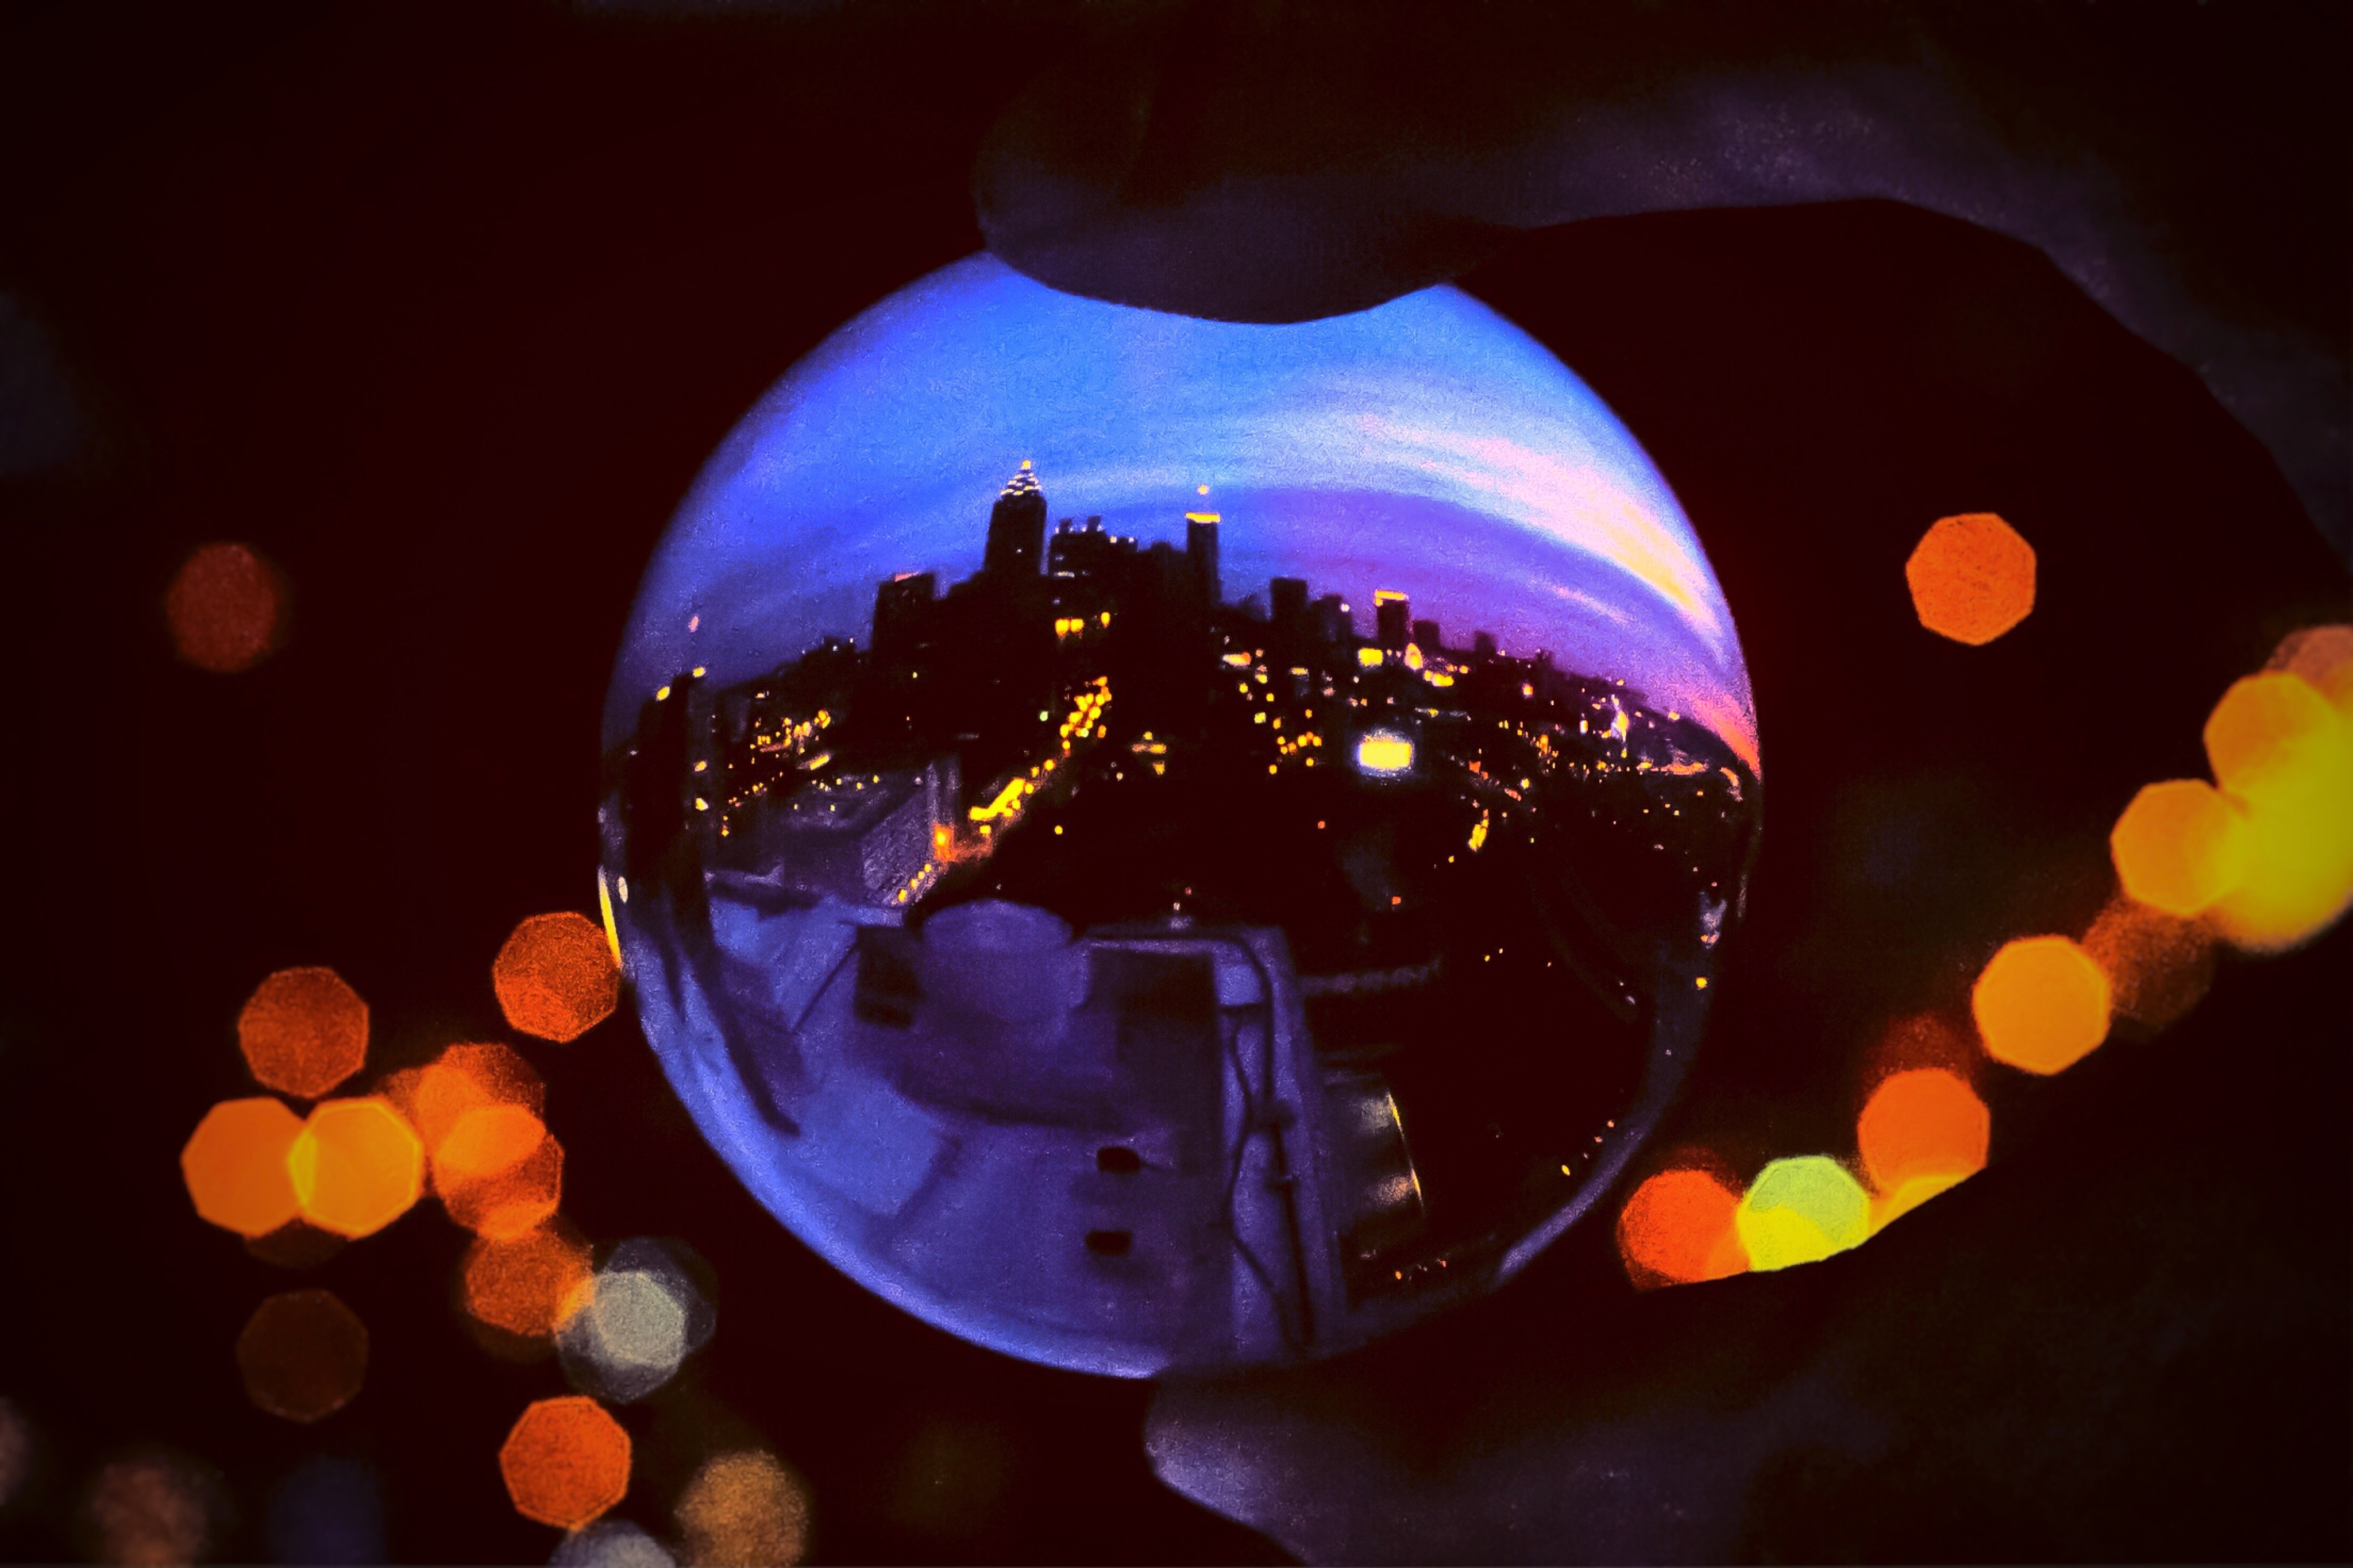
light, night, reflection, color, darkness, blue, lighting, circle, christmas decoration, shape, macro photography, computer wallpaper